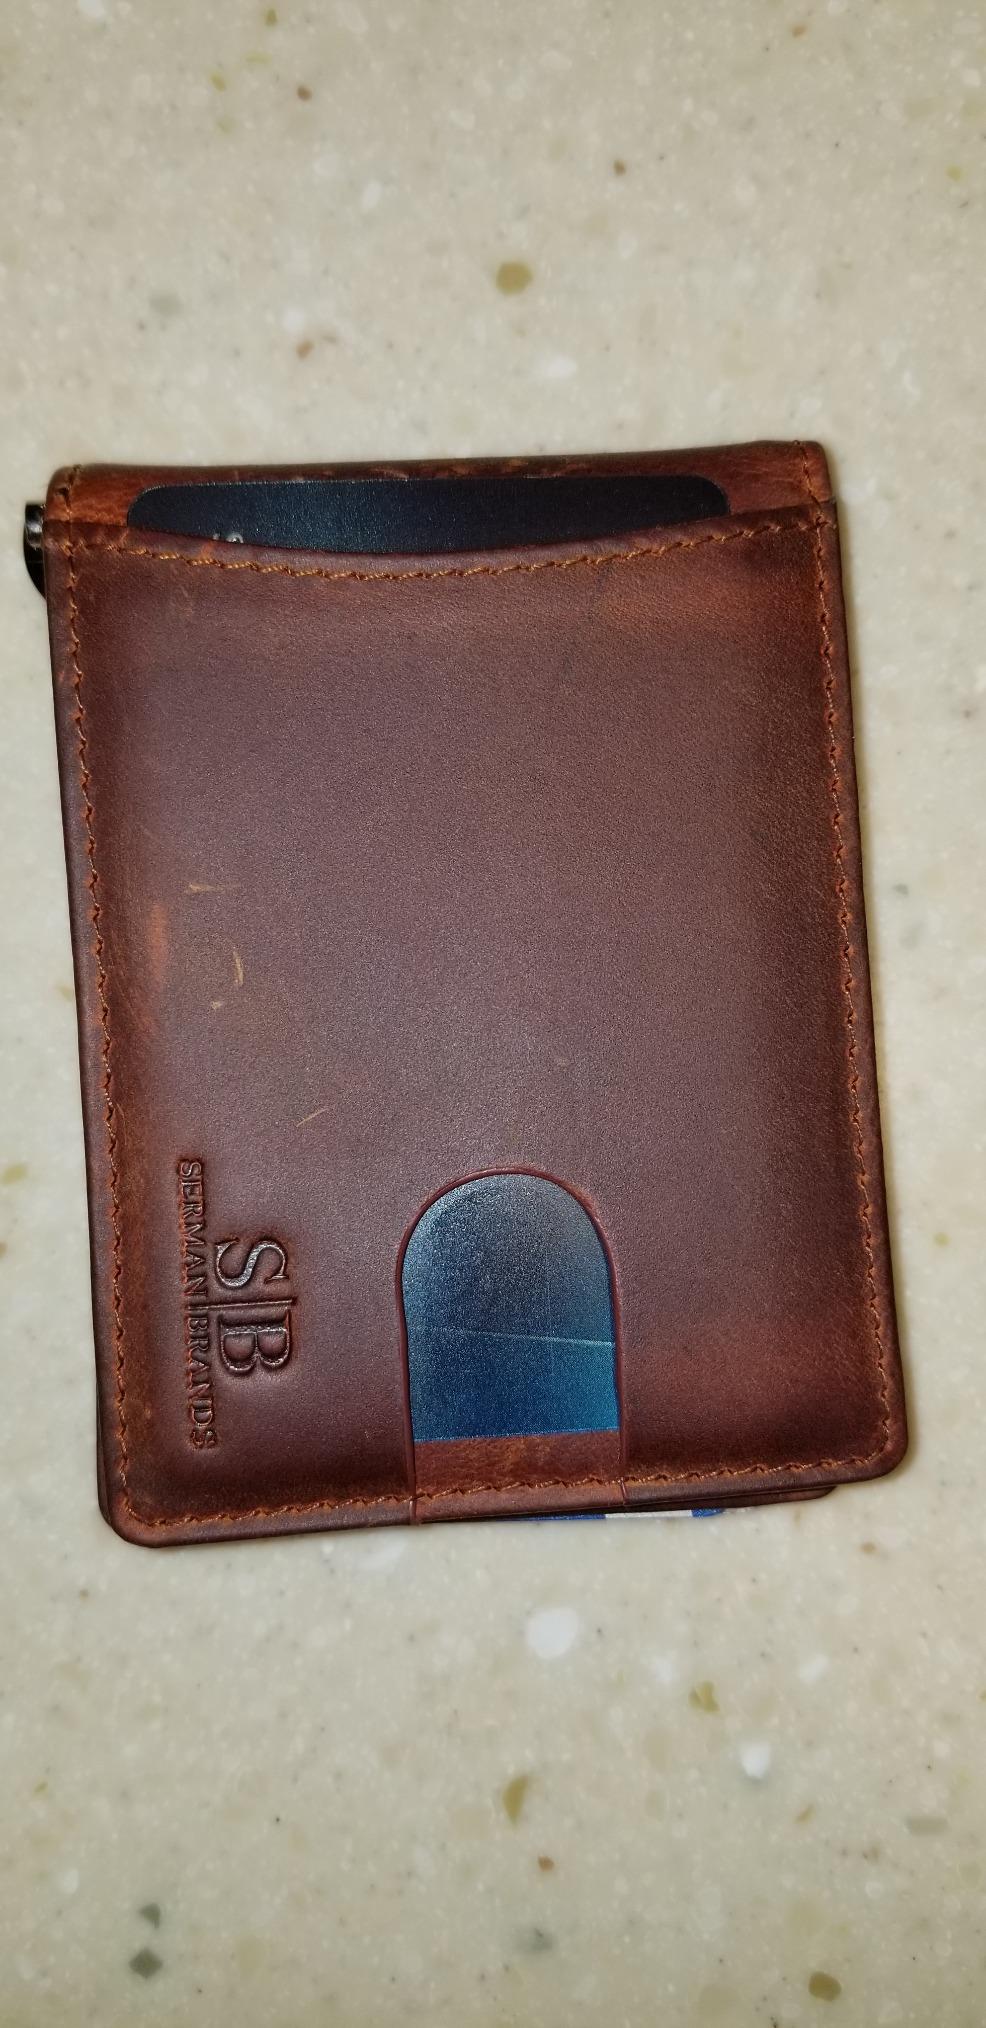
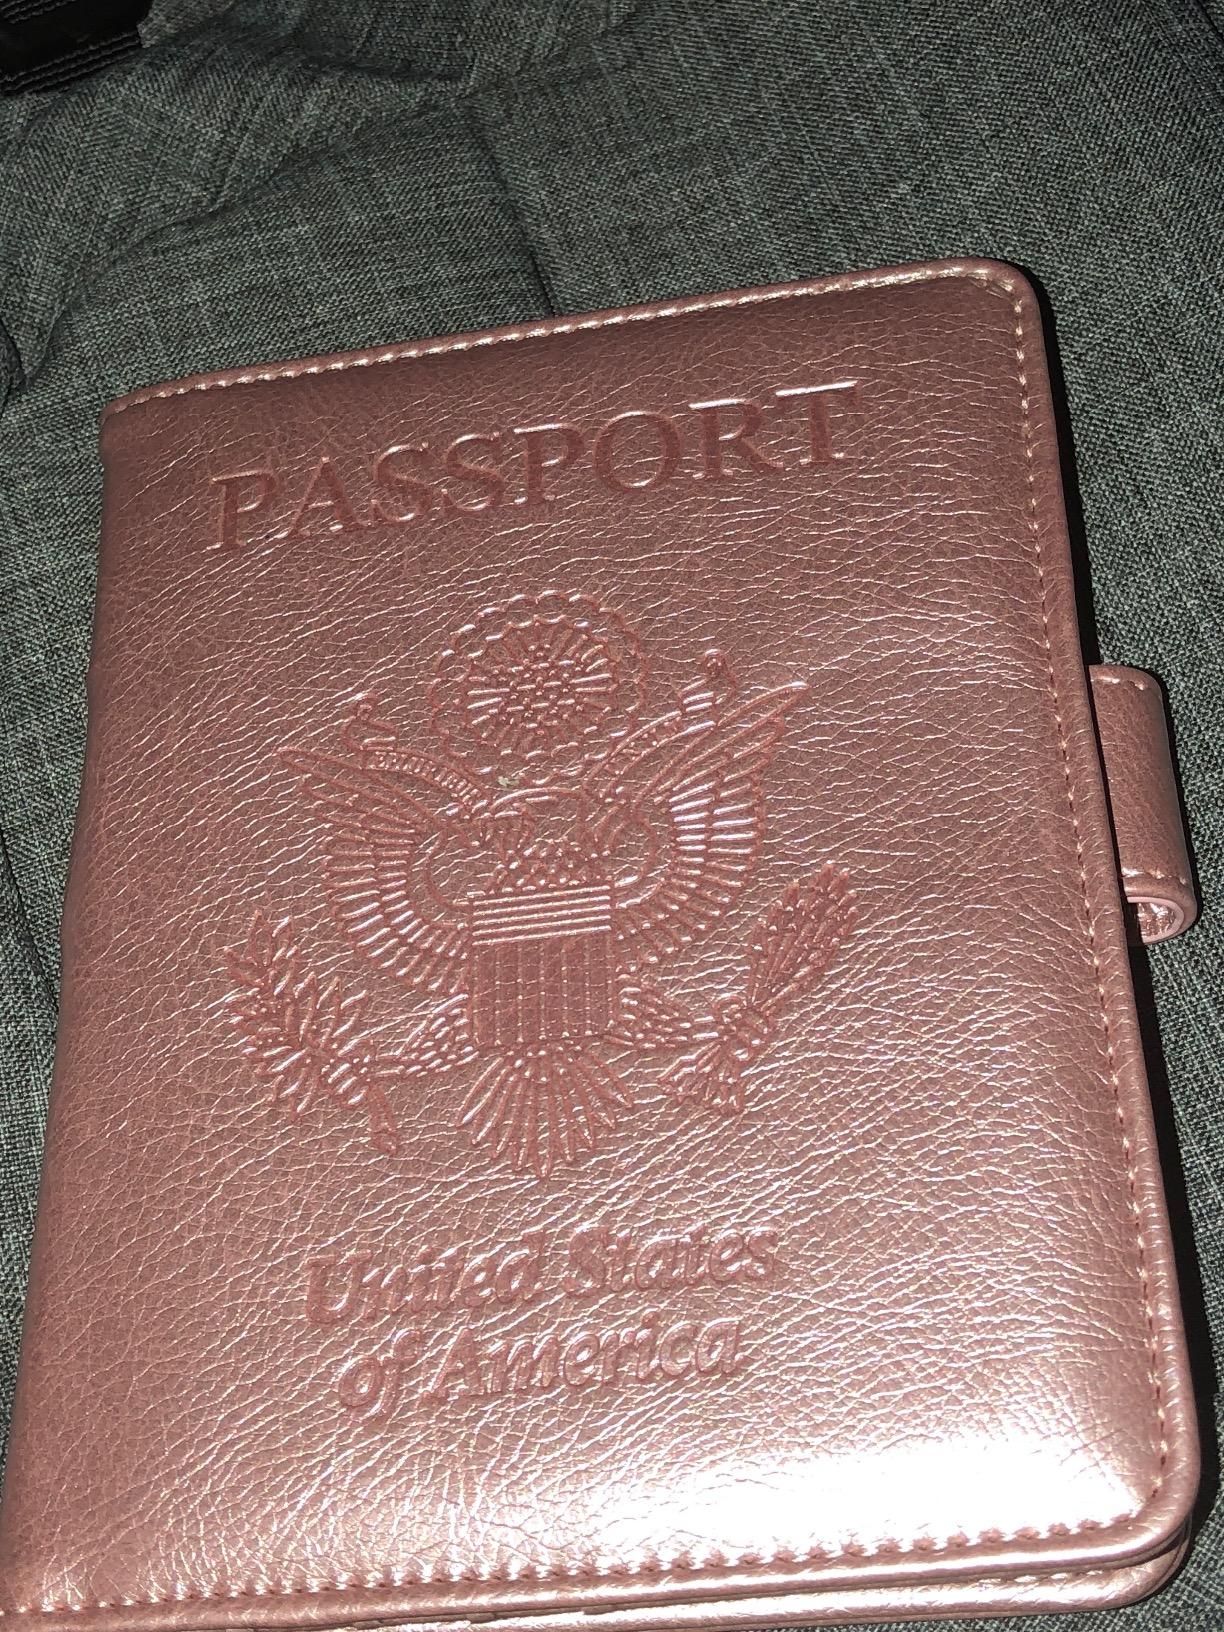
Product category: accessories_wallet
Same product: no